Triton (mythology)

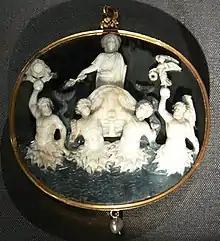
Cameo of Augustus in a "quadriga" drawn by tritons (Kunsthistorisches Museum)

In Virgil's "Aeneid", book 6, it is told that Triton killed Misenus, son of Aeolus, by drowning him after he challenged the gods to play as well as he did.